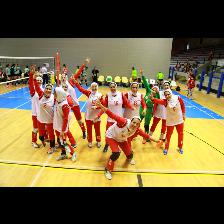
Label: Human